Marvin Cruz

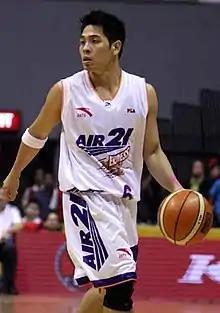
Cruz in 2008

Marvin Lu Cruz (born December 31, 1984) is a Filipino former professional basketball player in the Philippine Basketball Association. He is the older brother of Mark Cruz.